1891–92 Sheffield United F.C. season

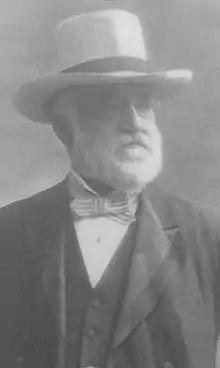
J.B. Wostinholm was the club secretary and responsible for football matters

Football was developing and match referees were introduced for the first time for the 1891–92 season. Previously both sides had provided an umpire who jointly officiated the game and consulted with a third official should they be unable to agree. Penalty kicks were also introduced to penalise fouls made within eighteen yards of the goal, and United used nets in the goals at Bramall Lane for the first time.